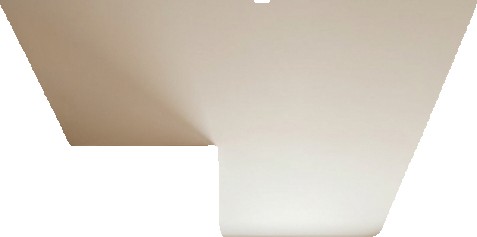
Surface category: ceiling